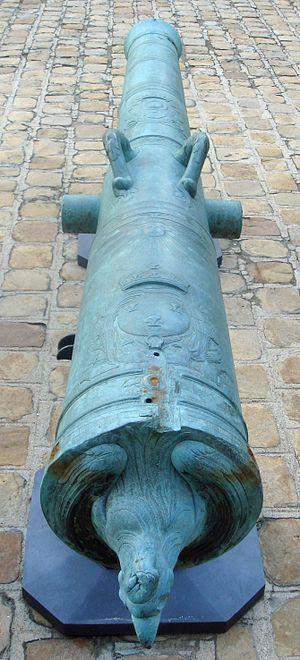
Jean Maritz, né à Berthoud en 1680 et mort en 1743, est un mécanicien suisse appelé en France au poste de Commissaire des Fontes à Strasbourg. Il y mit au point une machine à aléser verticale, puis une machine à aléser horizontale. Ces inventions révolutionnèrent la fabrique des canons dans la France du XVIIIᵉ siècle, en tant que composant stratégique du système Vallière, et étape décisive vers le système Gribeauval ultérieur. Elles constituent un chaînon technologique dans le développement de la machine-outil.